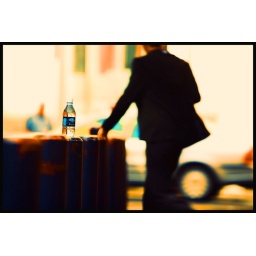
I guess its just a damn bottle of fresh water on a pole. Its silly what I am interested in lately